Ashley Facy

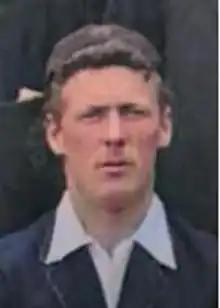

Ashley Cooper Facy (26 January 1886 – 2 December 1954) was an Australian cricketer who played first-class cricket from 1909 to 1923. He toured New Zealand with the Australian team in 1909-10 but did not play Test cricket.